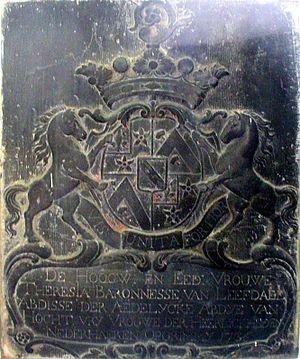
L'abbaye Sainte-Agathe de Hocht ou plus simplement abbaye de Hocht, situé au lieu-dit Hocht, à l’est de Lanaken, en Belgique, était un monastère cistercien fondé en 1182. Cinquante ans plus tard environ, il est devenu abbaye de moniales cisterciennes.